Ephraim Lockwood

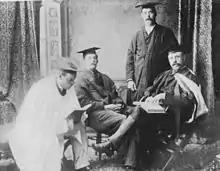
Lockwood (left)

Lockwood was born at Lascelles Hall, Huddersfield, Yorkshire, England and was a right-handed batsman, right-arm slow-medium roundarm bowler and occasional wicket-keeper.